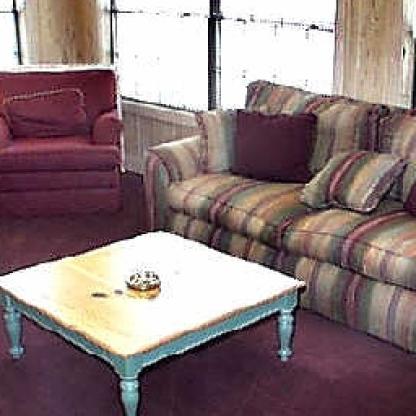
Scene: Indoor